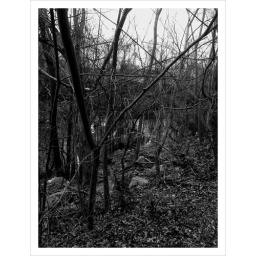
Winter is so much prettier in black and white